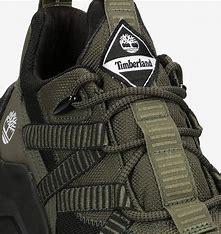
Brand: Timberland
Model: Madbury